Gopal Chandra Lahiri

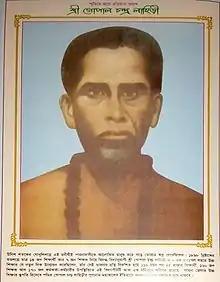
Gopal Chandra Lahiri

Lahiri was born in 1858 in Rokonpur, Kacharipara, Gopalpur, Pabna District, Bengal Presidency, British Raj in a Jotdaari family. He studied at Rajshahi College. He lived in the house of Shrijukto Guruprasad Sen, a lawyer, in Rajshahi. He was the home tutor of Rajanikanta Sen, son of Shrijukto Guruprasad Sen, who went on to become a notable poet of Bengal. He graduated from Rajshahi College with a bachelor's degree in 1882.